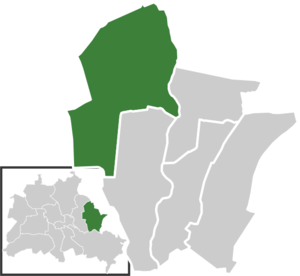
Marzahn
Marzahns beliggenhed i Berlin-bydelen Marzahn-Hellersdorf.
Marzahn er et område i bydelen Marzahn-Hellersdorf i Berlin, Tyskland. Området har 102.704 indbyggere.